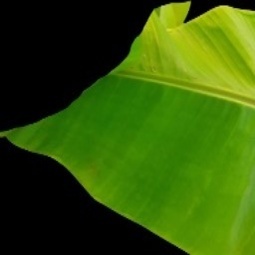
Label: Healthy